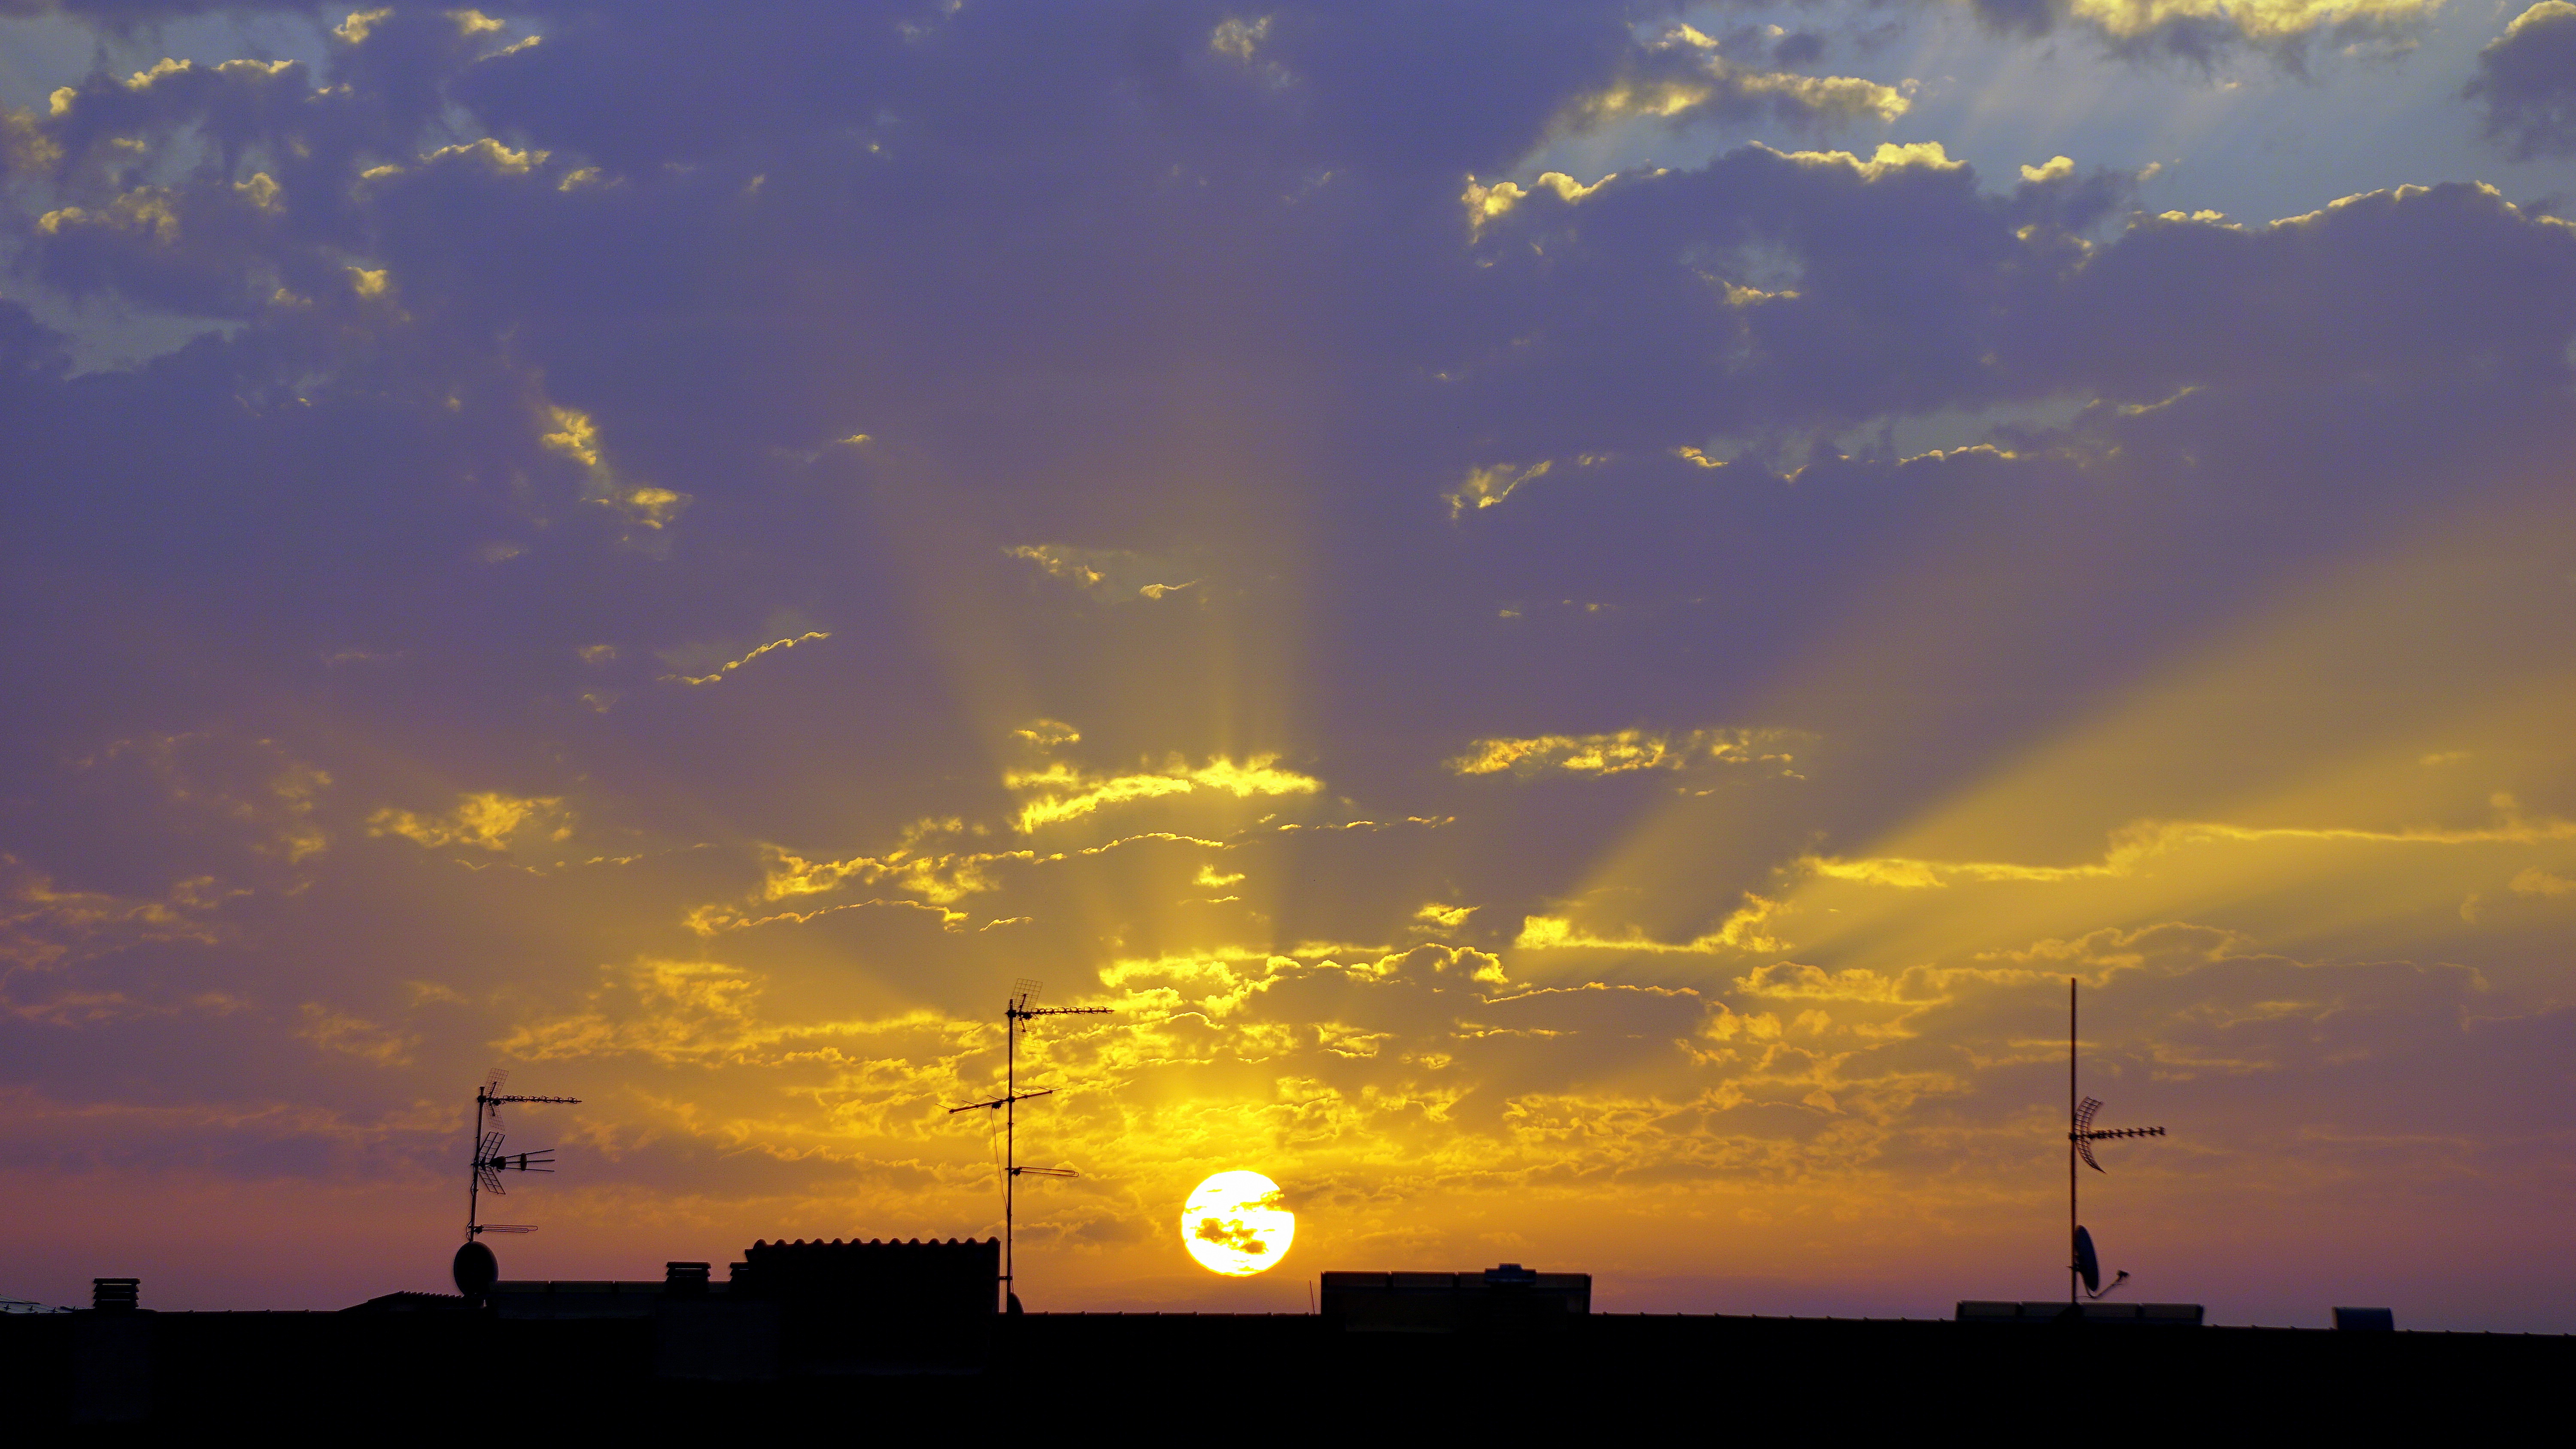
landscape, horizon, light, cloud, sky, sun, sunrise, sunset, sunlight, morning, dawn, city, atmosphere, dusk, evening, orange, stillness, clouds, backlight, awakening, afterglow, output sun, red sky at morning